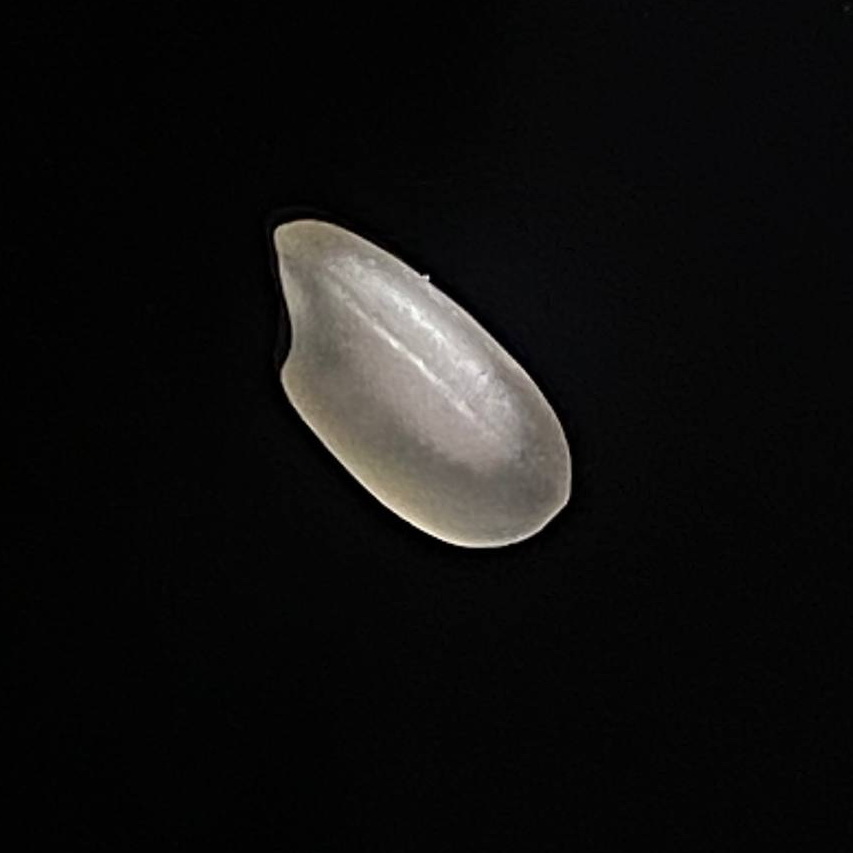
Rice variety: Bashful